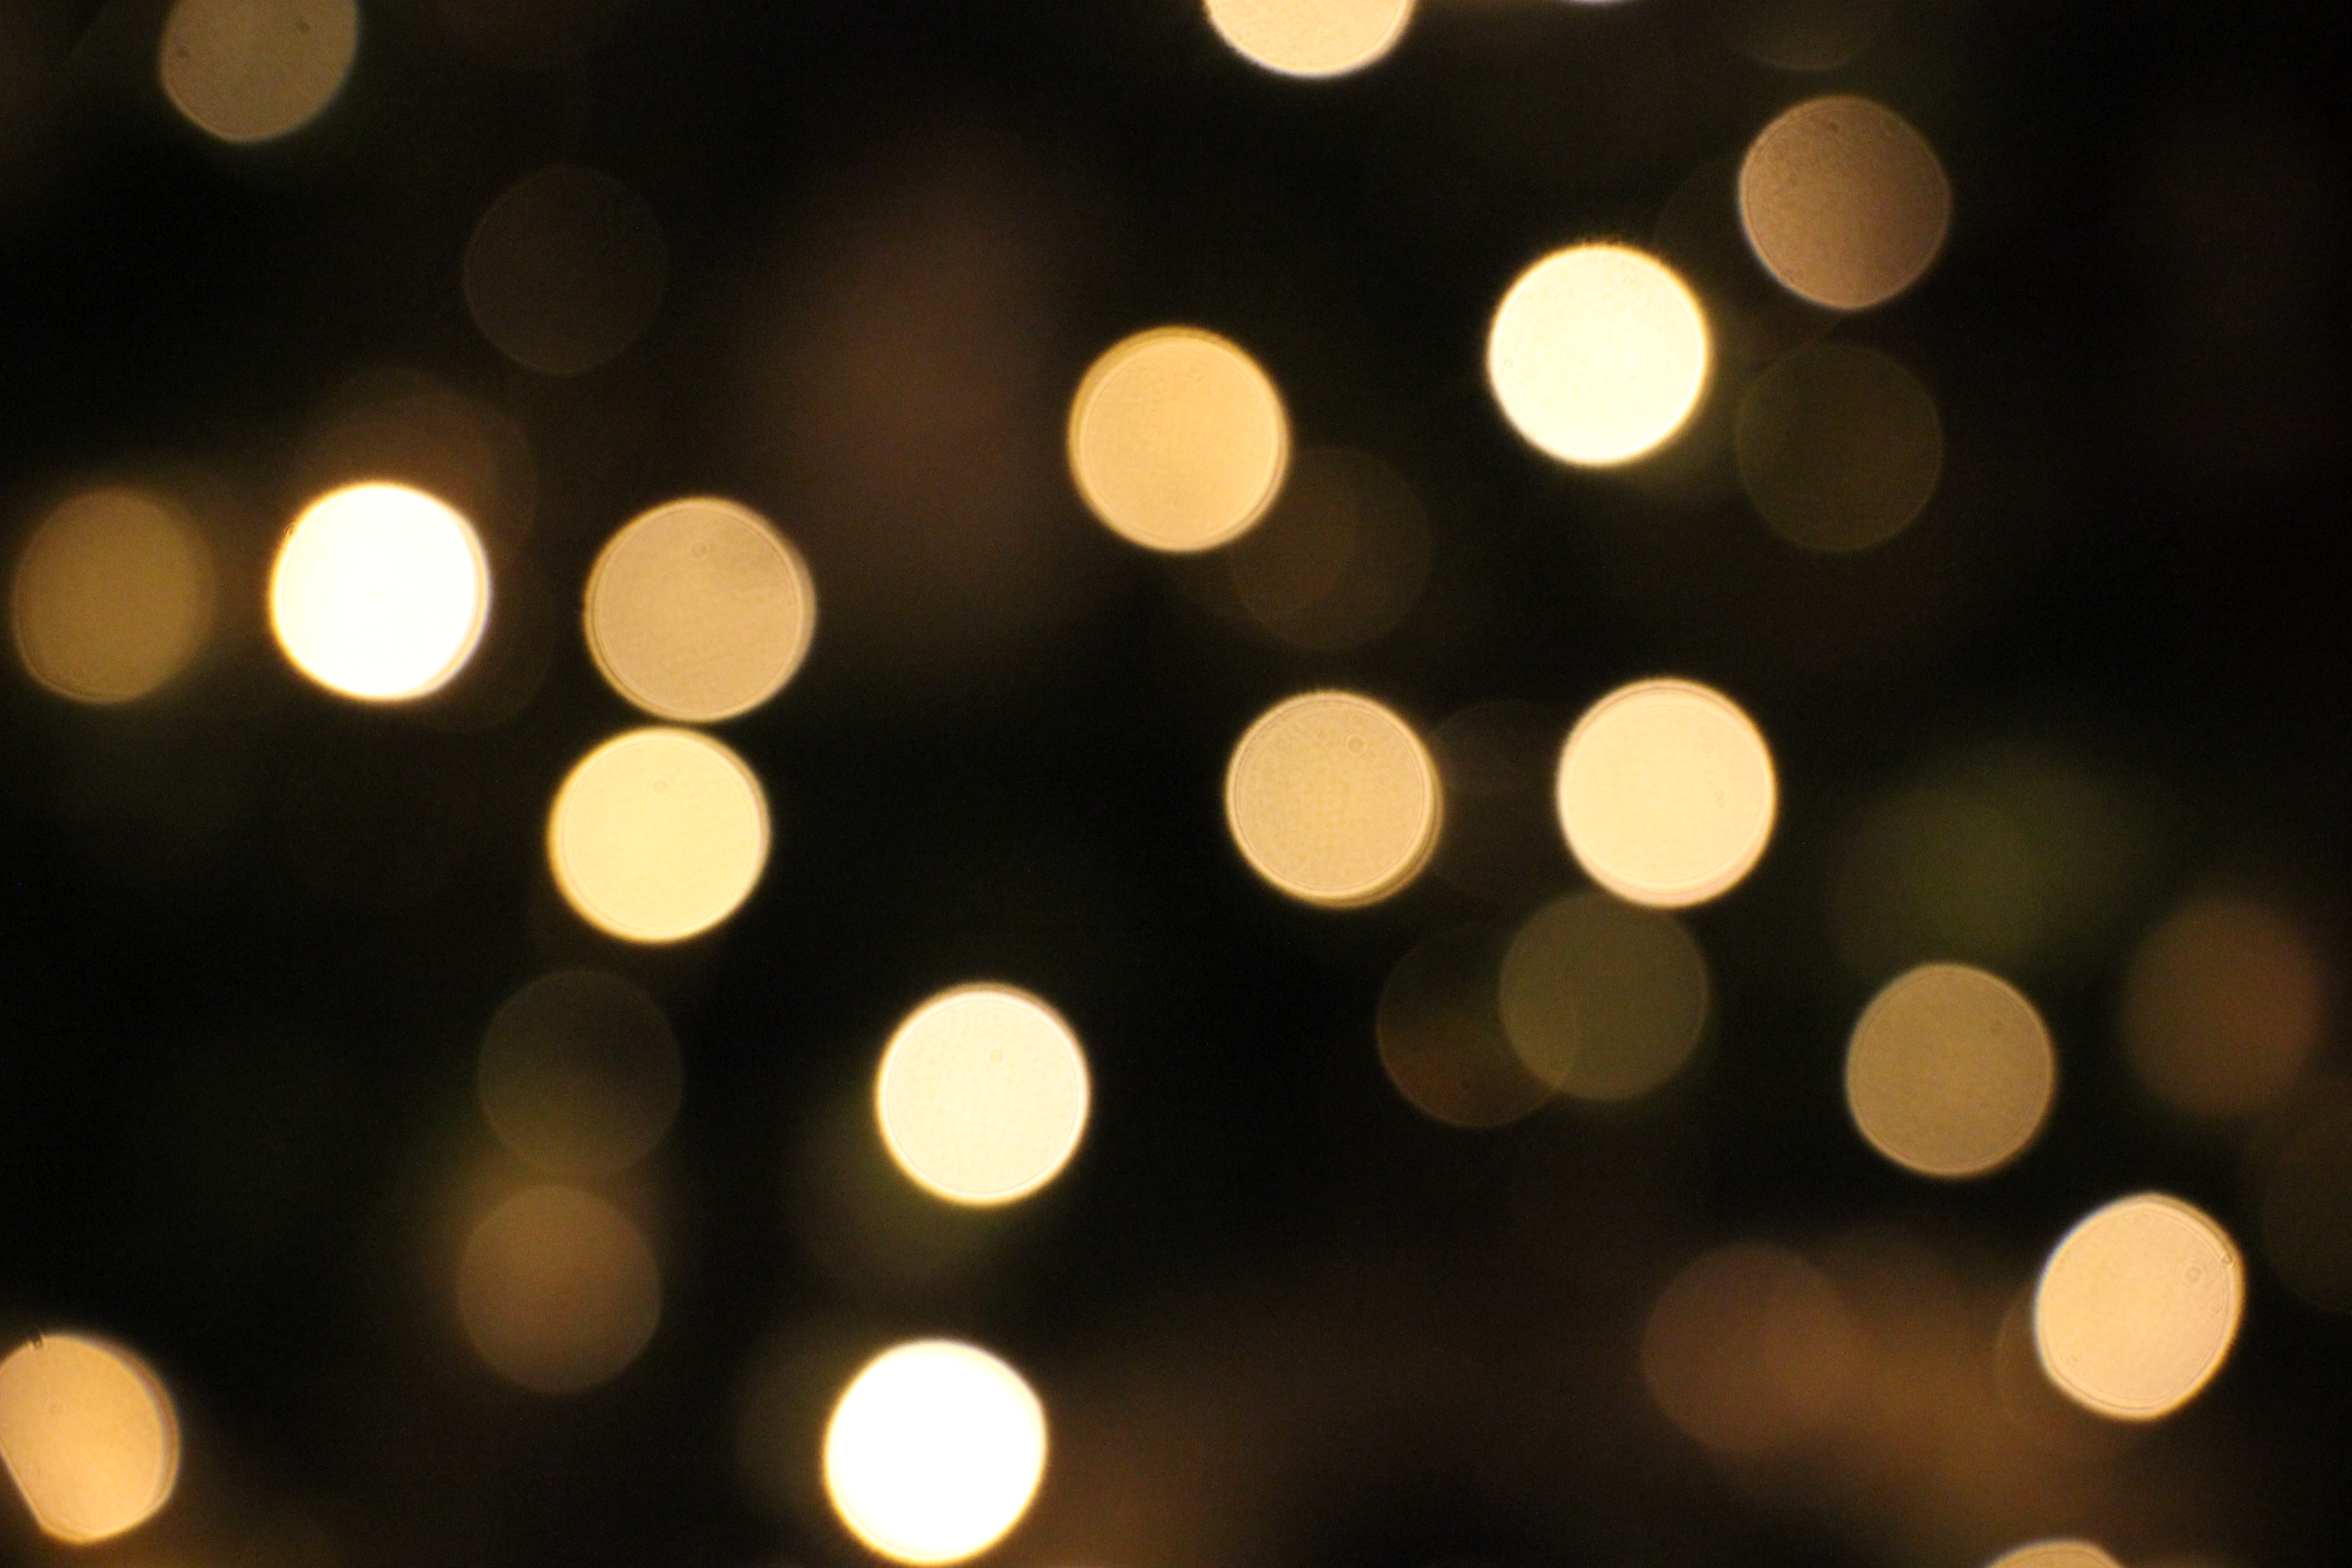
light, night, darkness, christmas, lighting, circle, background, light fixture, macro photography, computer wallpaper, kertdagen